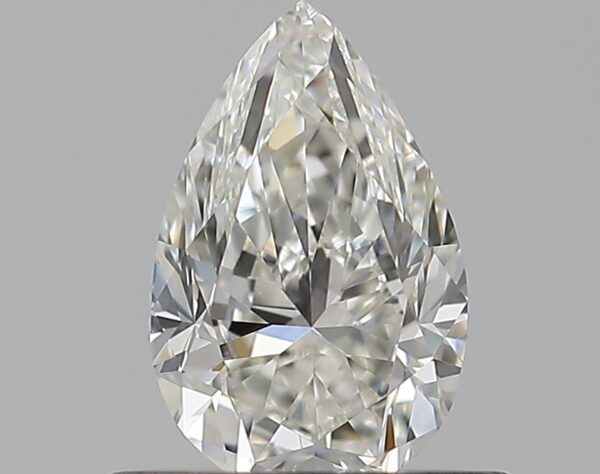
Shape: pear
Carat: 0.5
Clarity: VS1
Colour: I
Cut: VG
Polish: EX
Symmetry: VG
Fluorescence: N
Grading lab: GIA
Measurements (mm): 6.69 x 4.29 x 2.79